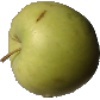
Label: Apple Golden 3